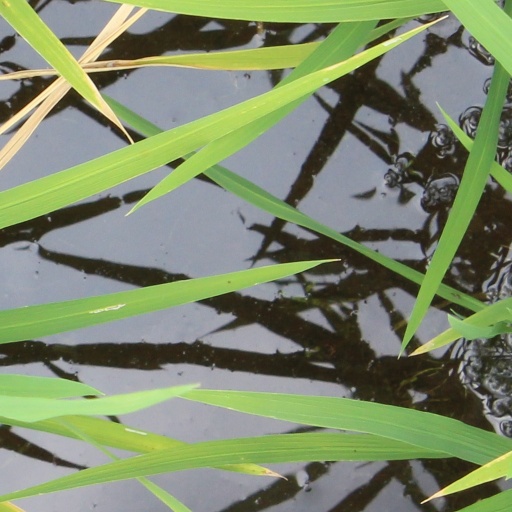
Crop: rice